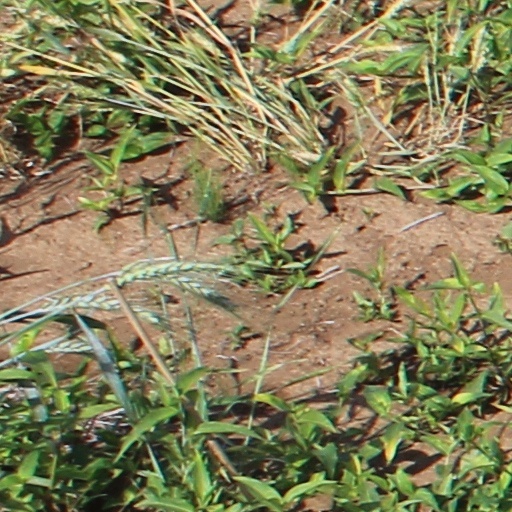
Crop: wheat